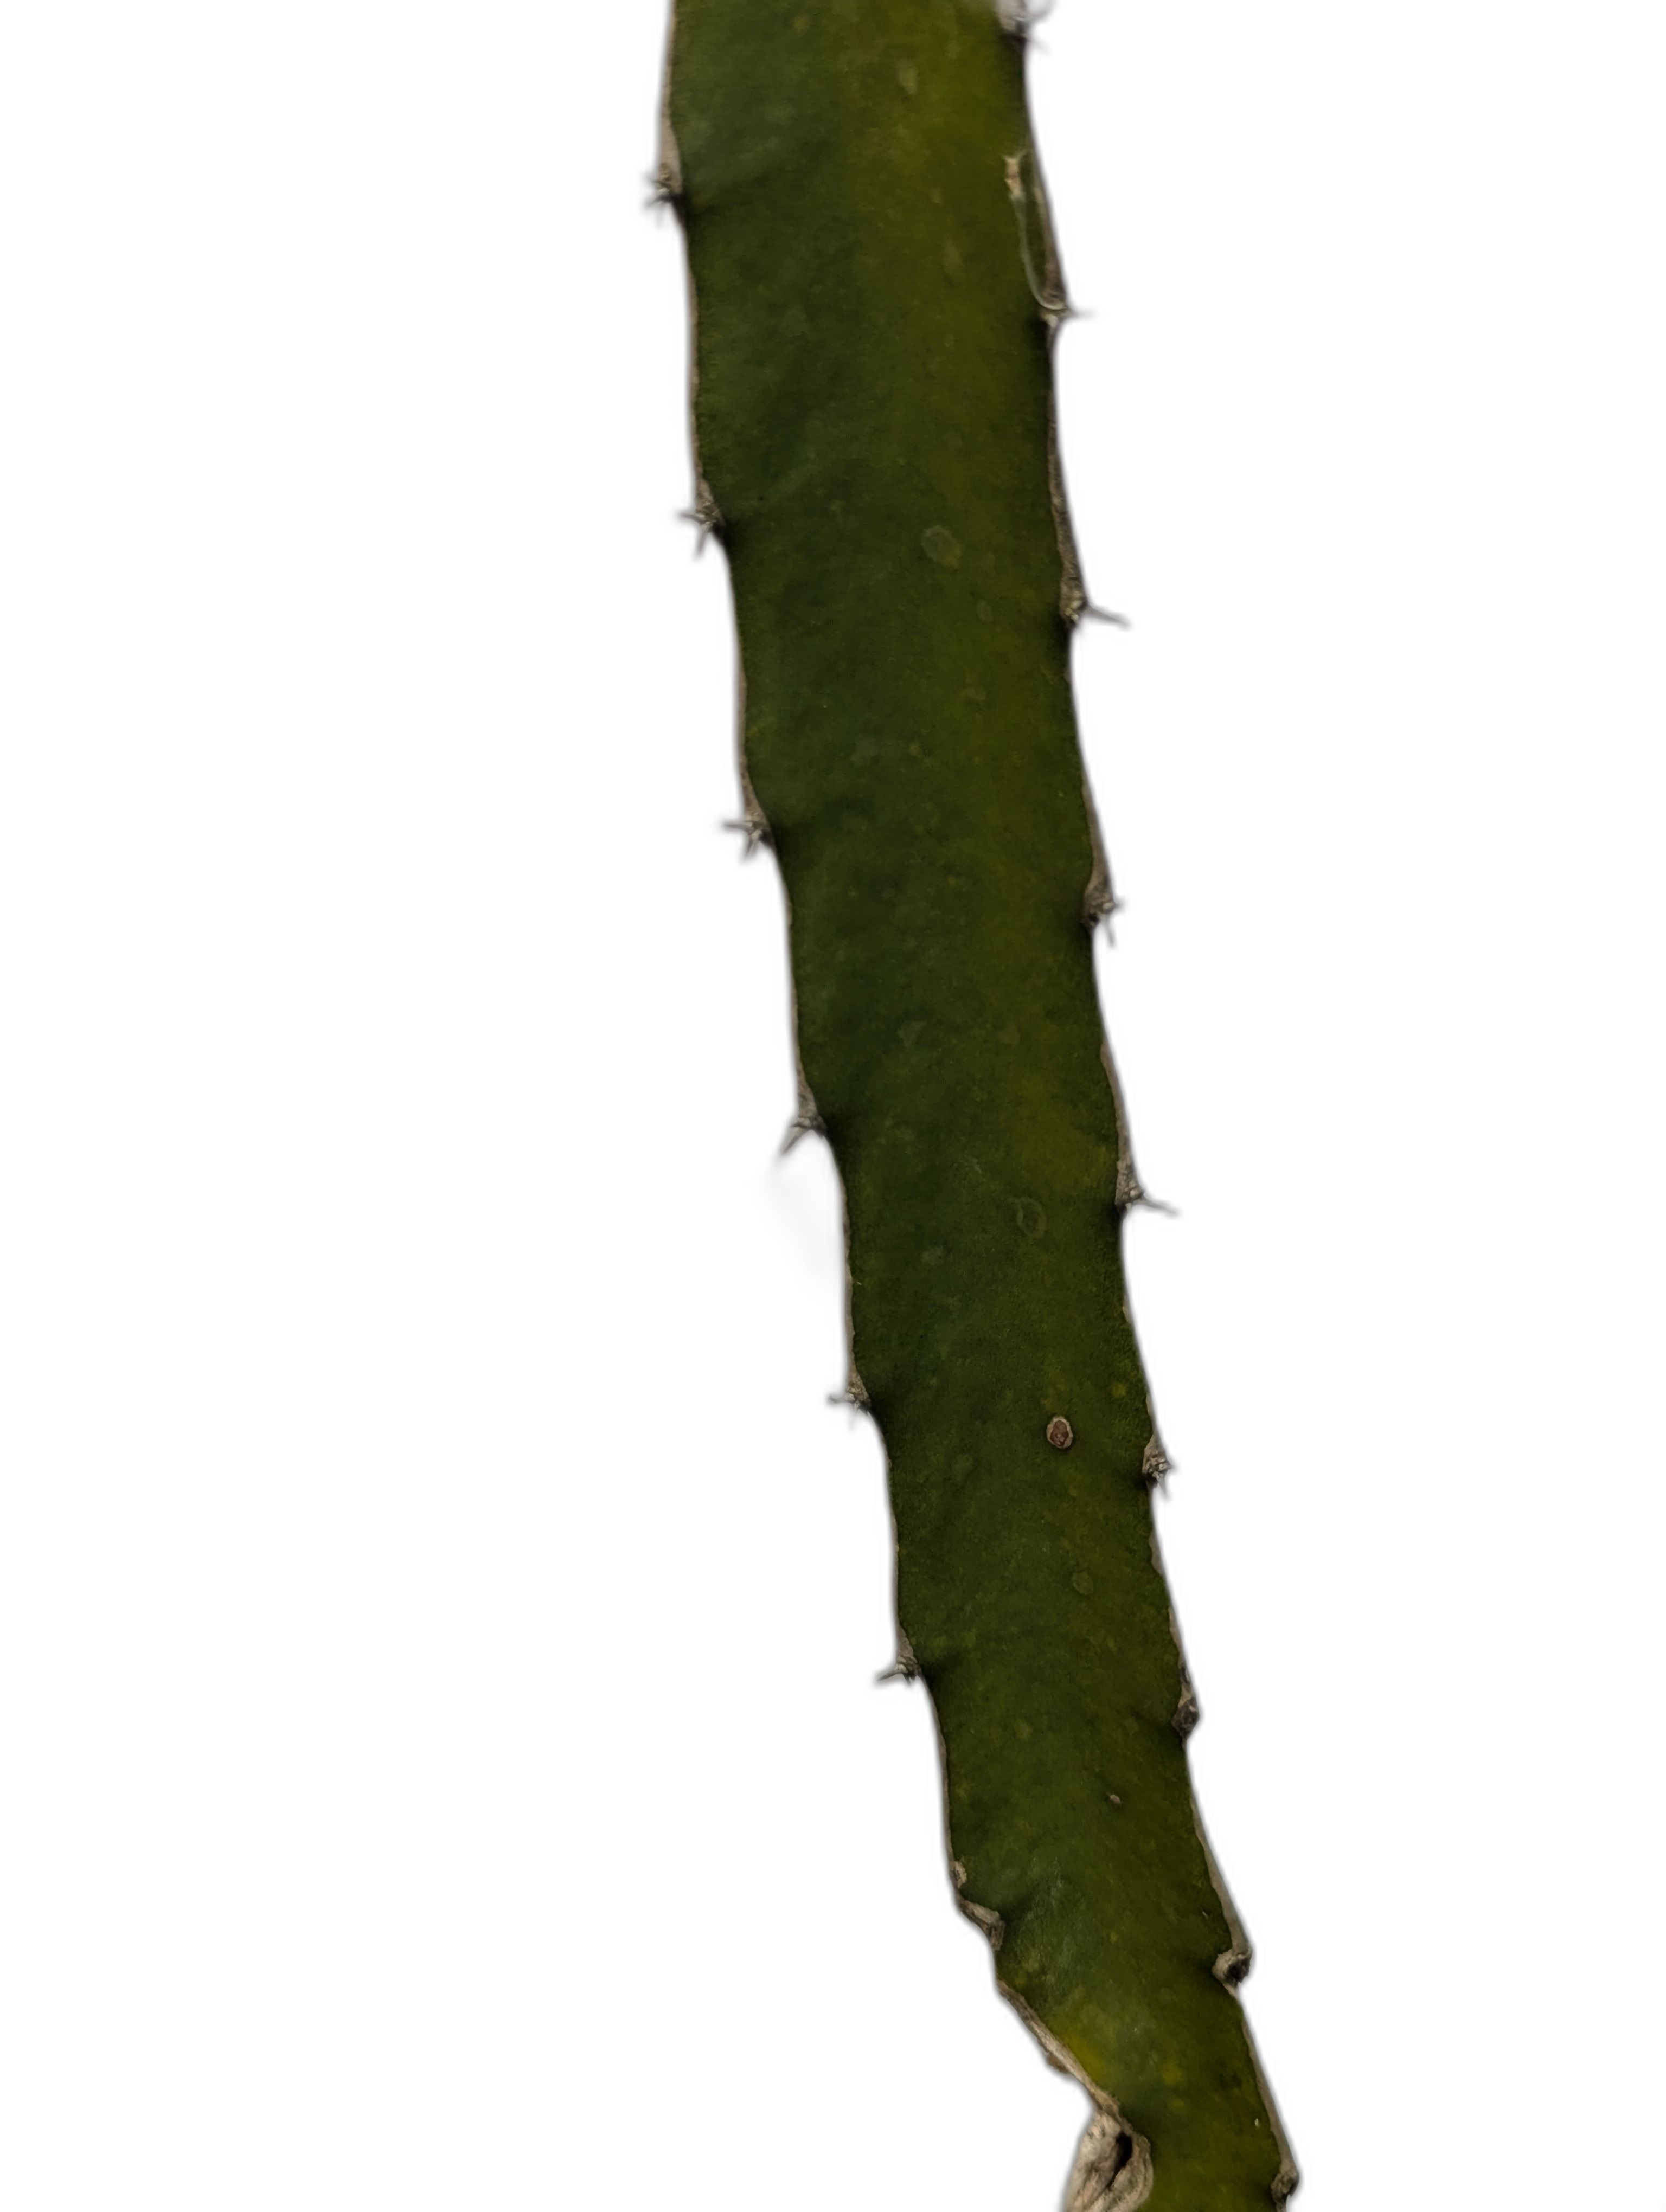
Label: Good leaf